Pteronia incana

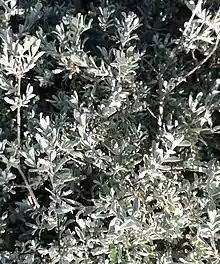
Leaf detail

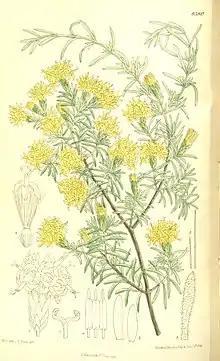
Botanical illustration of "Pteronia incana" flowers.

This species has small, light grey, woolly, fragrant leaves, and forms a low, dense bush. Its fragrant leaves have a variety of medicinal uses.